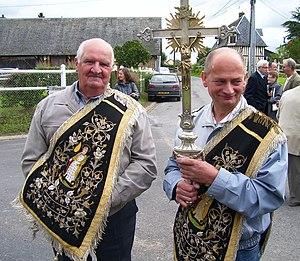
Deux charitons de la confrérie de charité de Giverville à la cérémonie de la fête nationale française à Morsan (Eure, France).